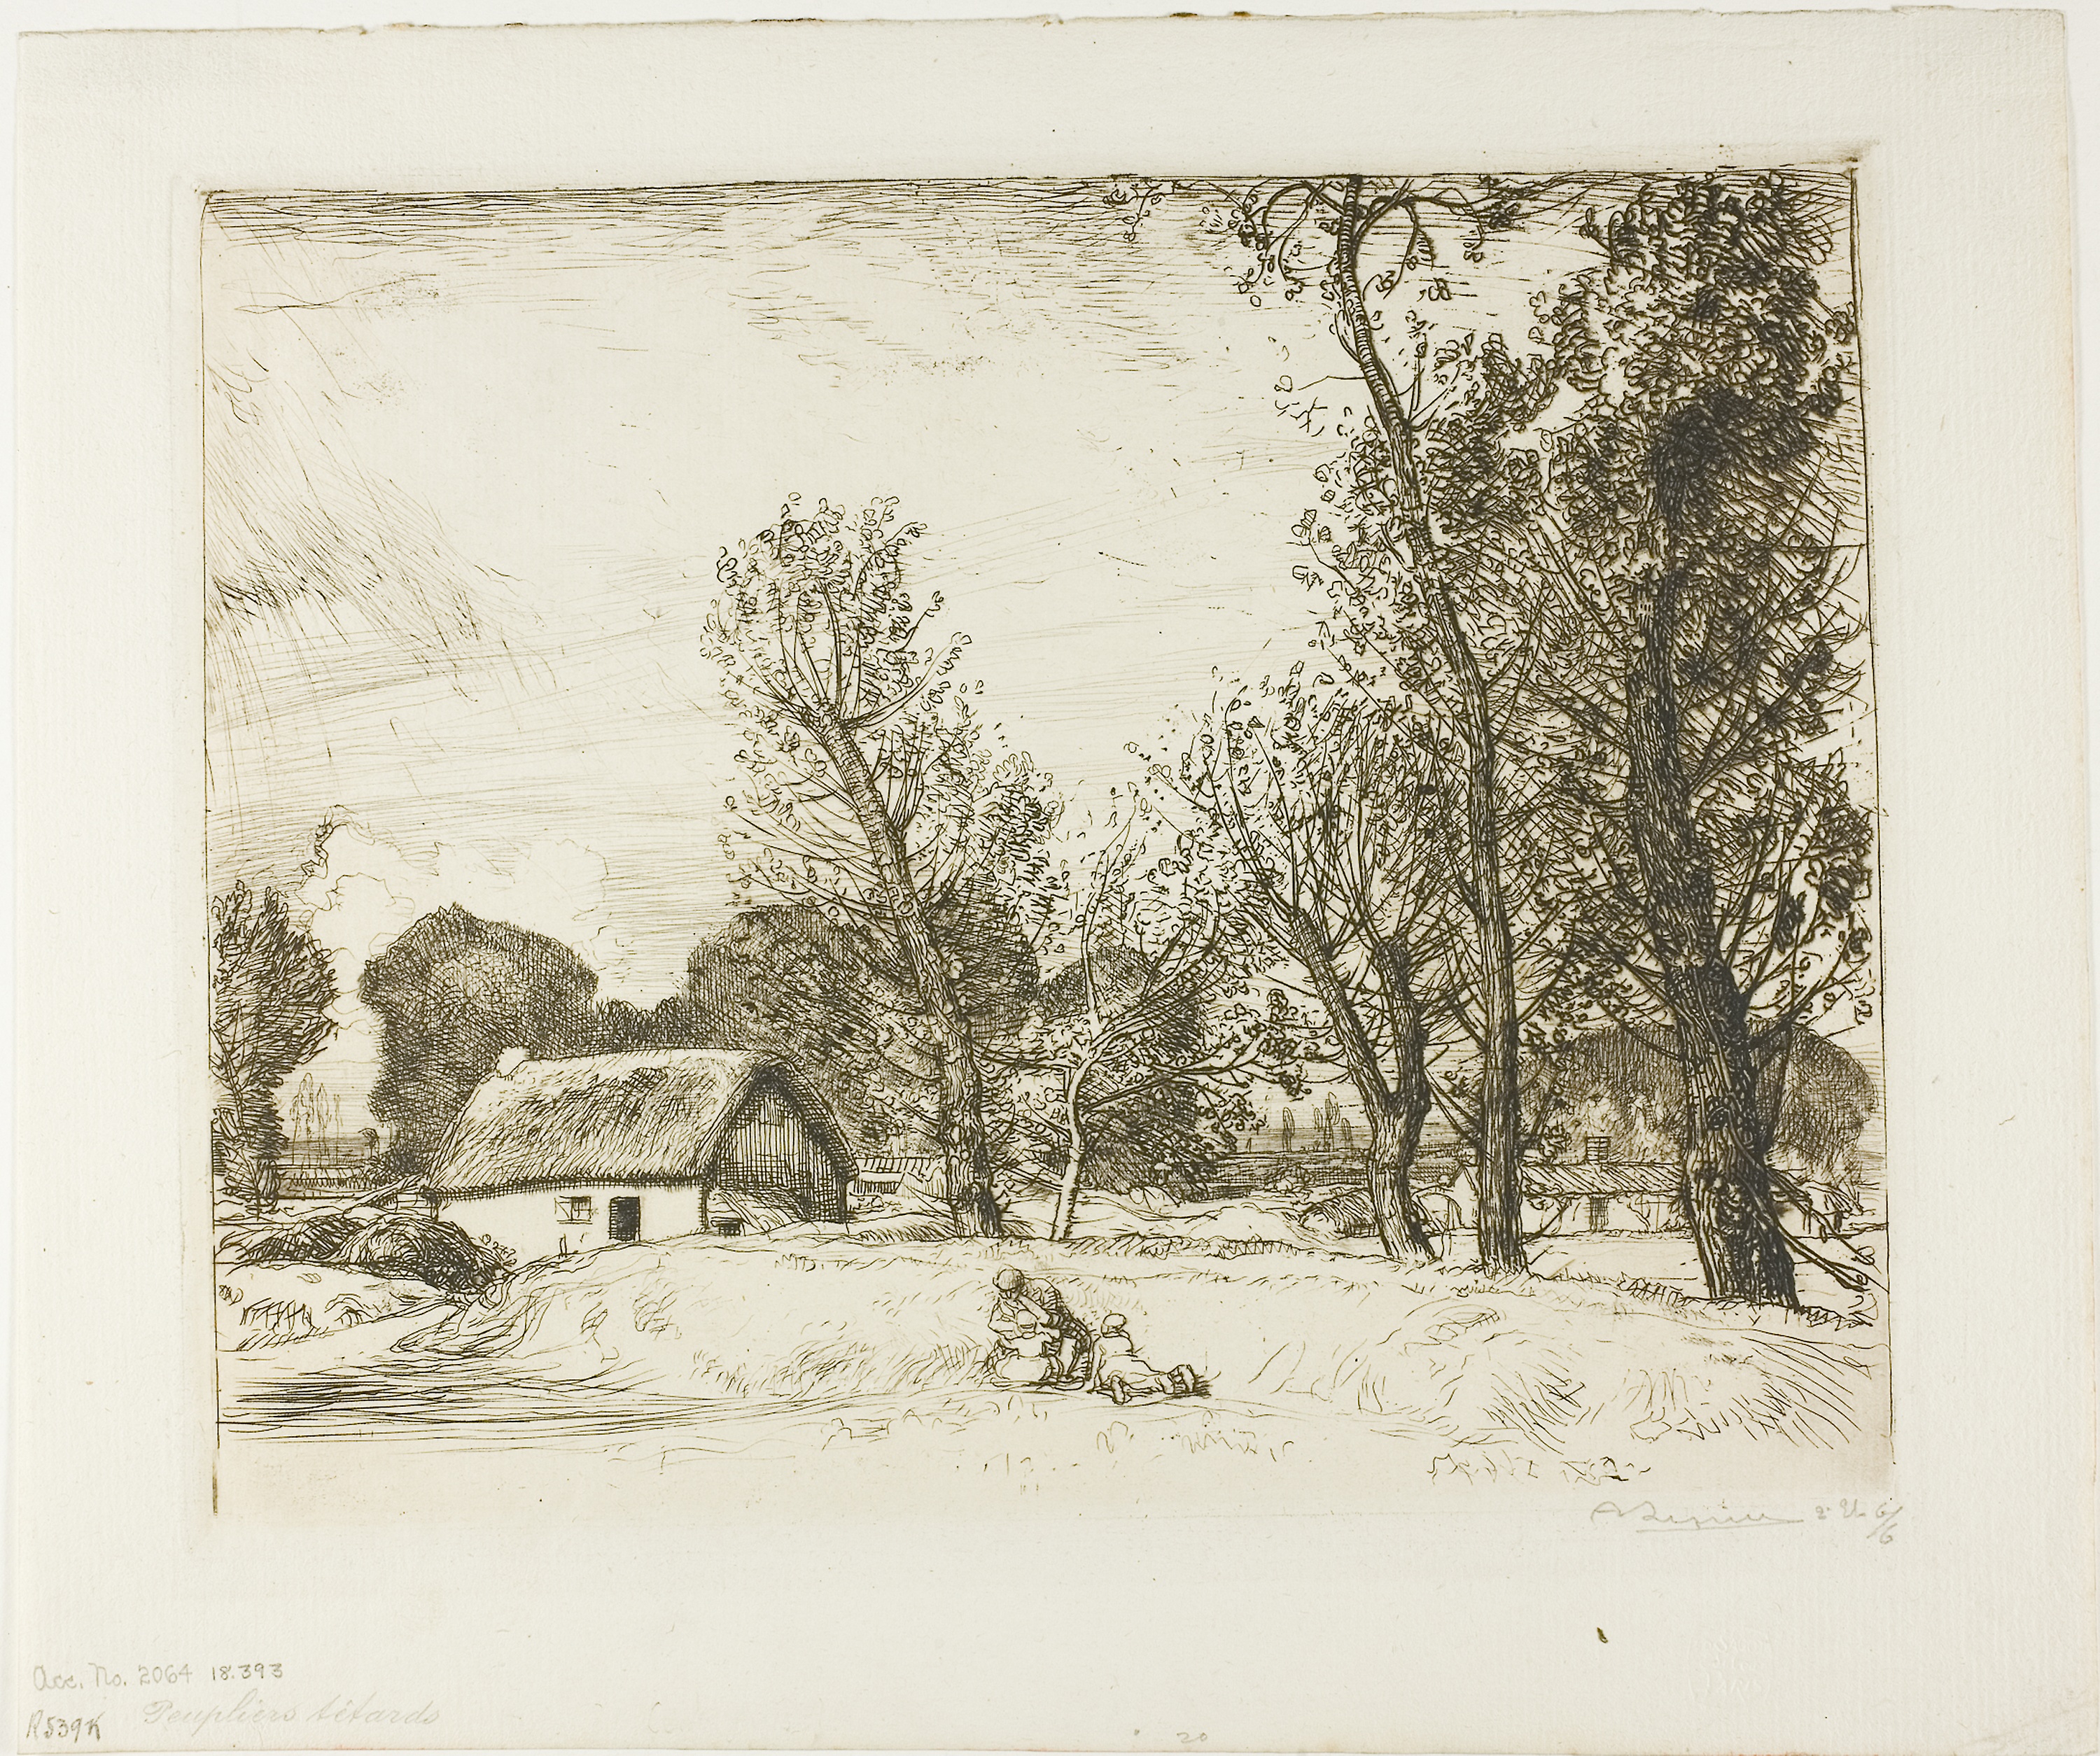
tree, winter, picture frame, painting, snow, artwork, drawing, art, visual arts, watercolor paint, sketch